Alexander Nelson Hansell

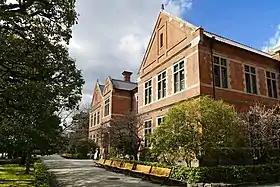
The Harris Science Hall at Doshisha University, the first building in Japan that Hansell was involved in building

Hansell was born on 6 October 1857 in Caen in Normandy, France.His father Peter Hansell was a British pastor, who had been rector of Kingsdon, Somerset before being appointed as Consular Chaplain of Caen on 11 October 1853. Father and son later returned together to Somerset, England.